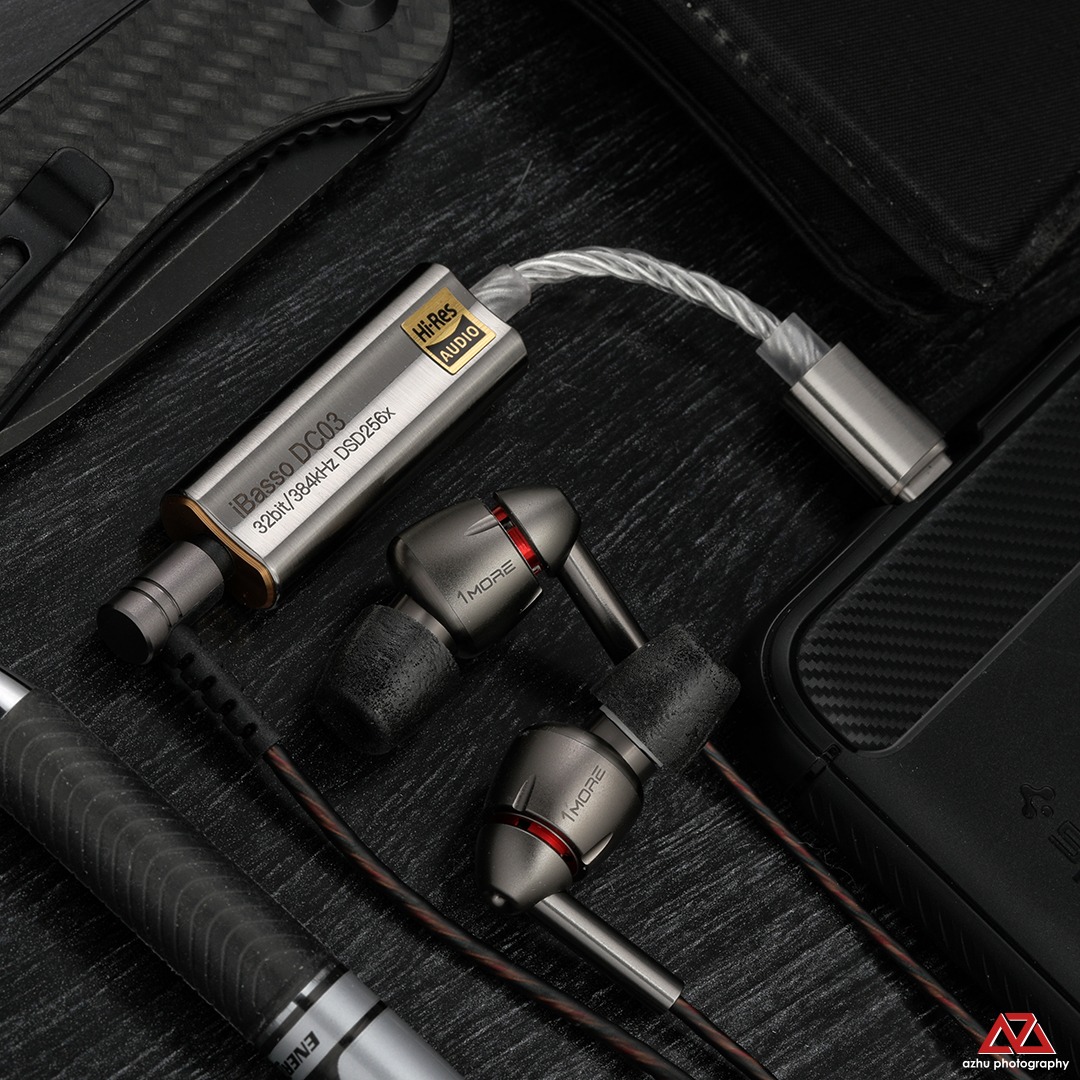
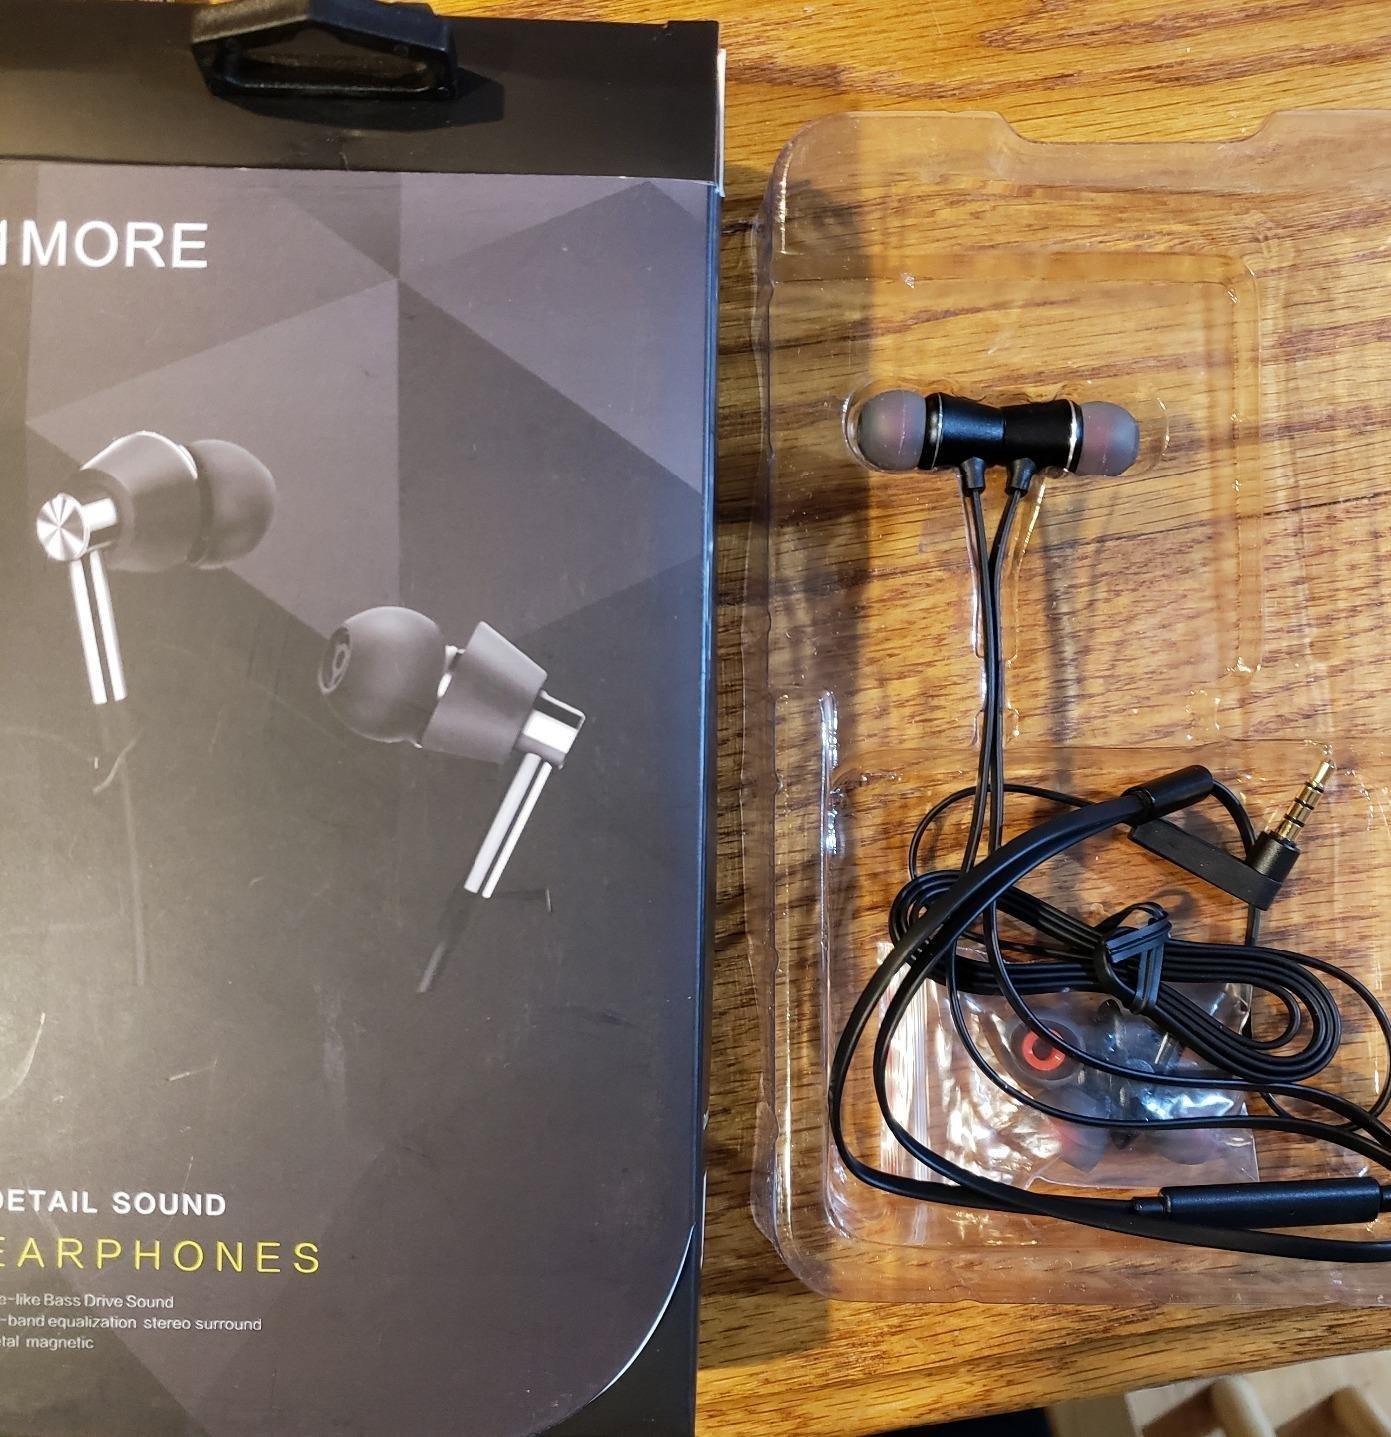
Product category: headphones
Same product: yes